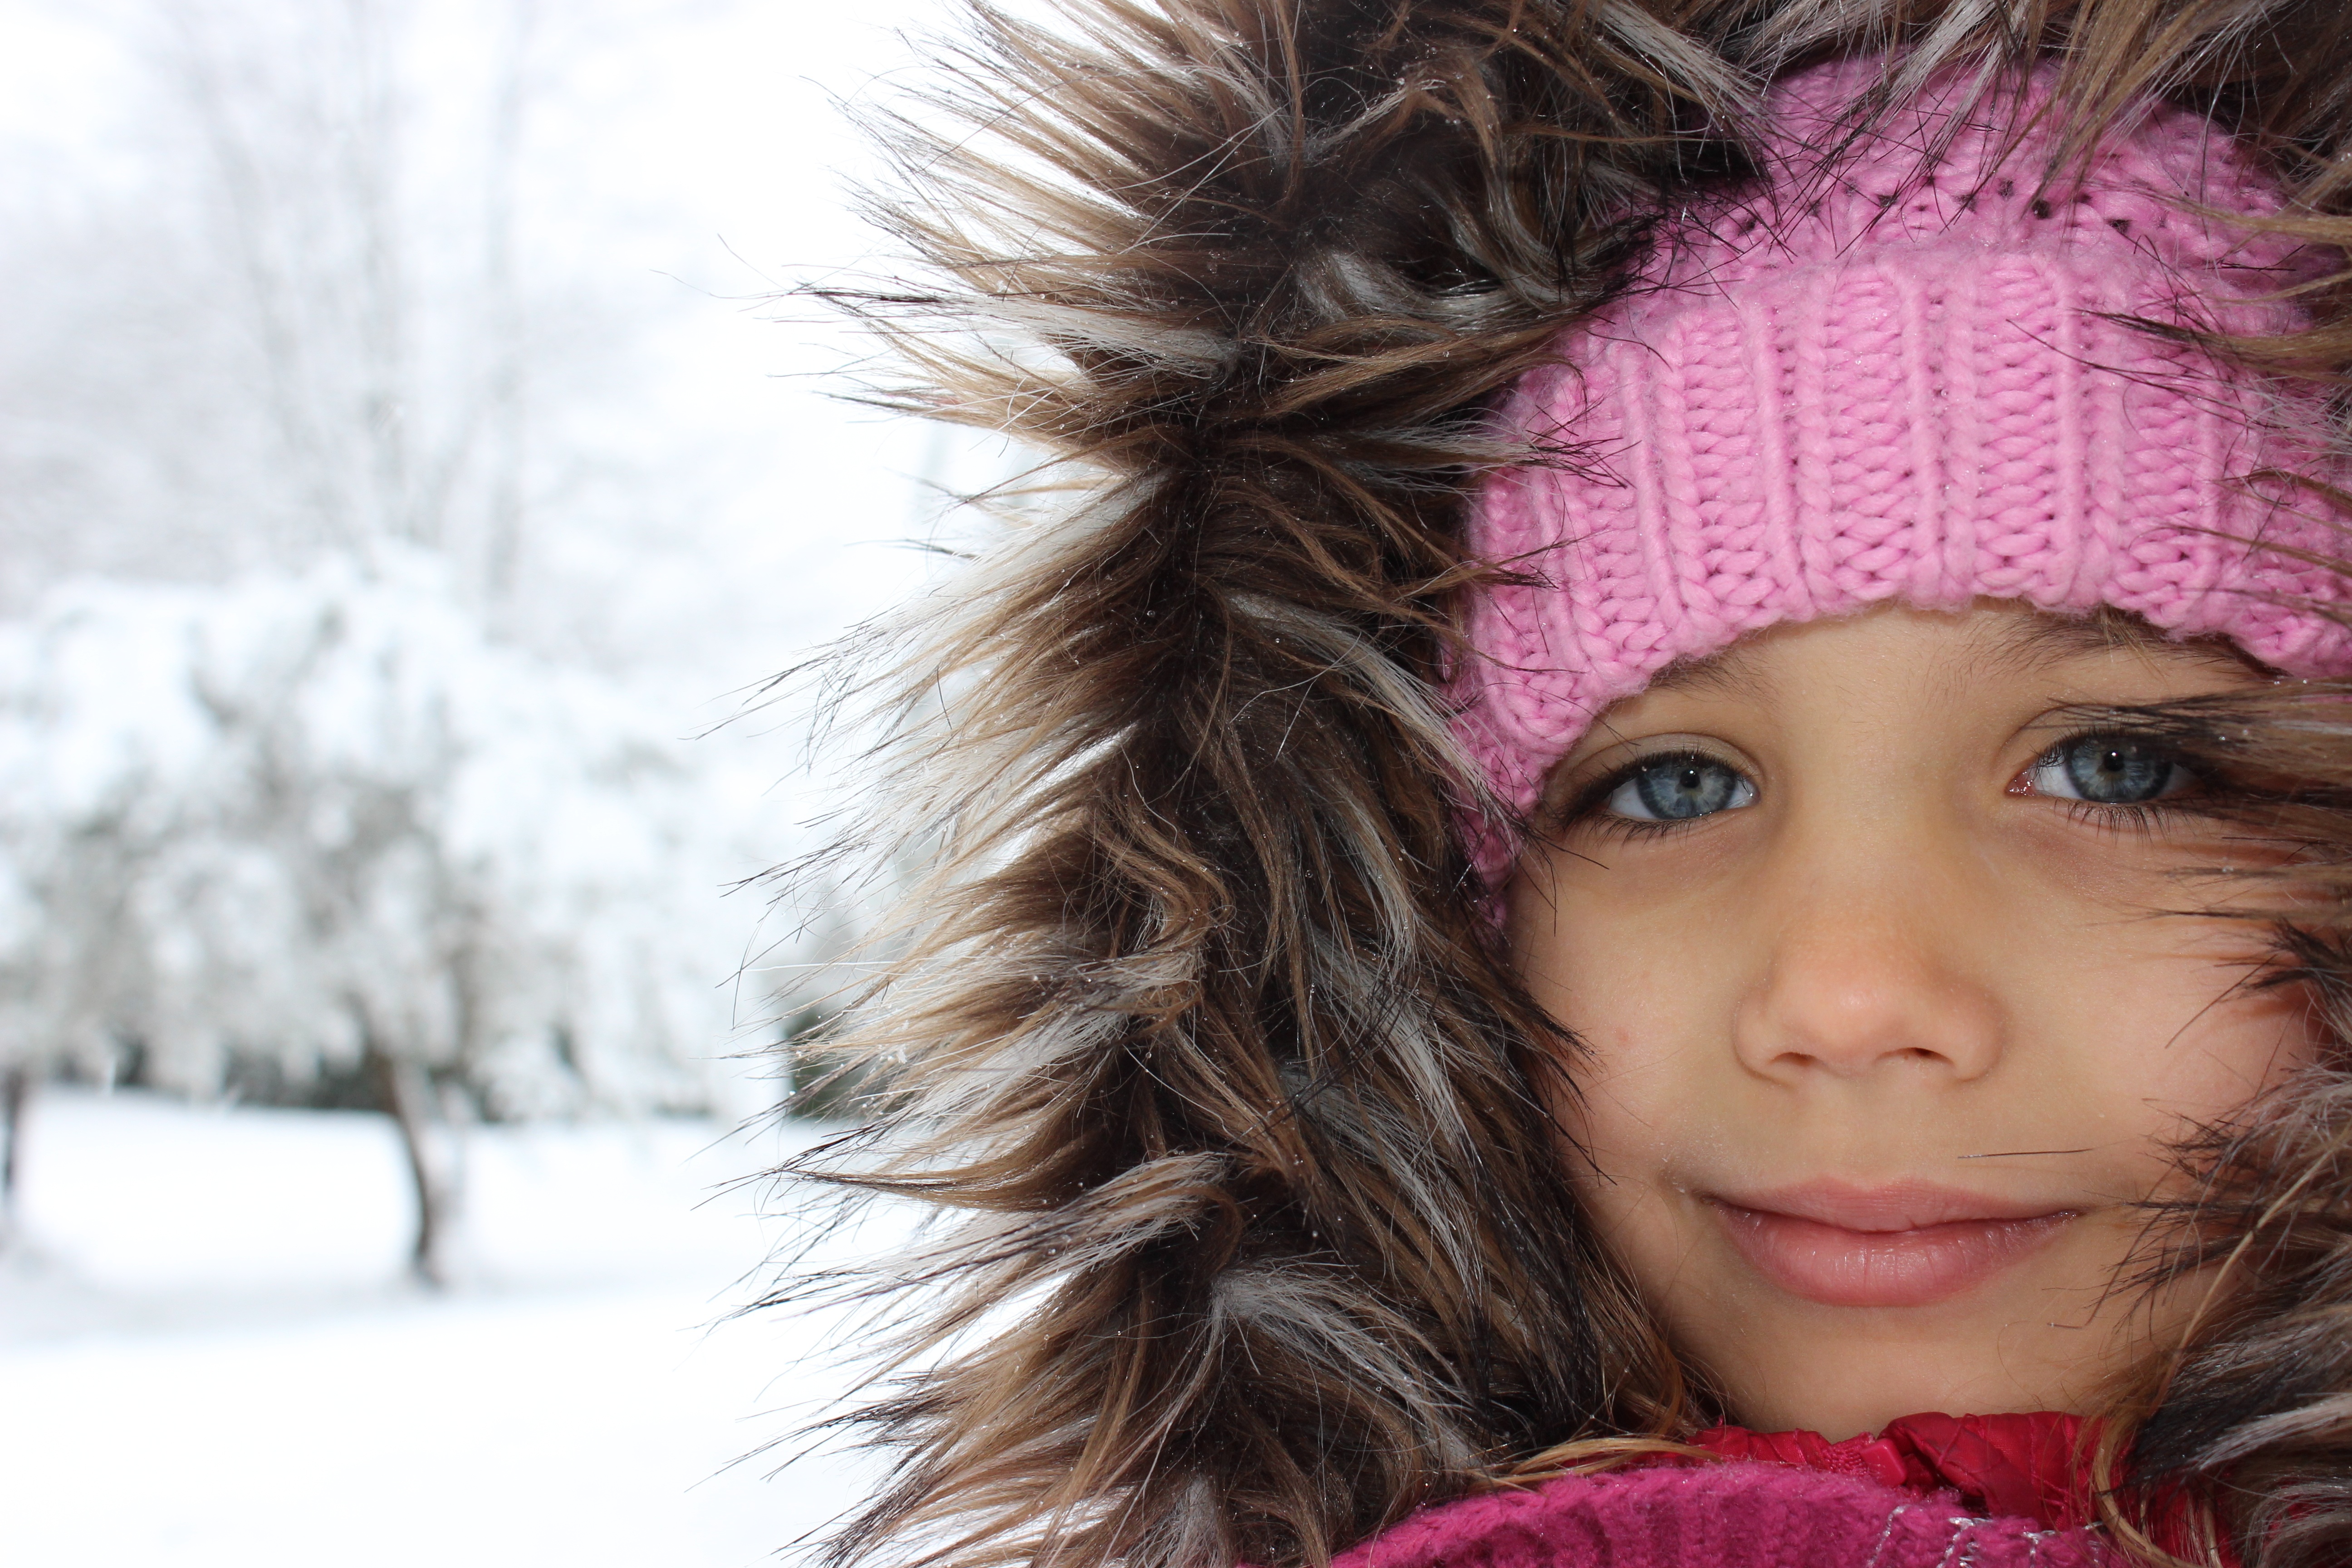
nature, snow, cold, winter, hair, ice, fur, hat, clothing, pink, headgear, hairstyle, eye, cap, head, beauty, little girl, bianca, photo shoot, fashion accessory